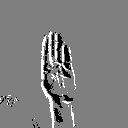
ASL letter: b